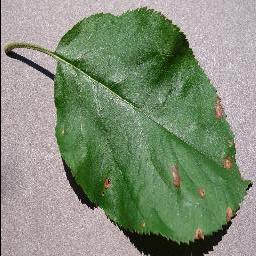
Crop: apple
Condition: black_rot